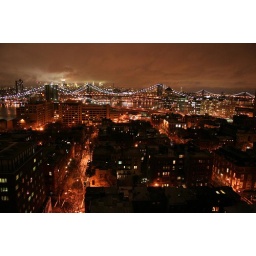
You can see the Empire state building and Brooklyn bridge in this shot.